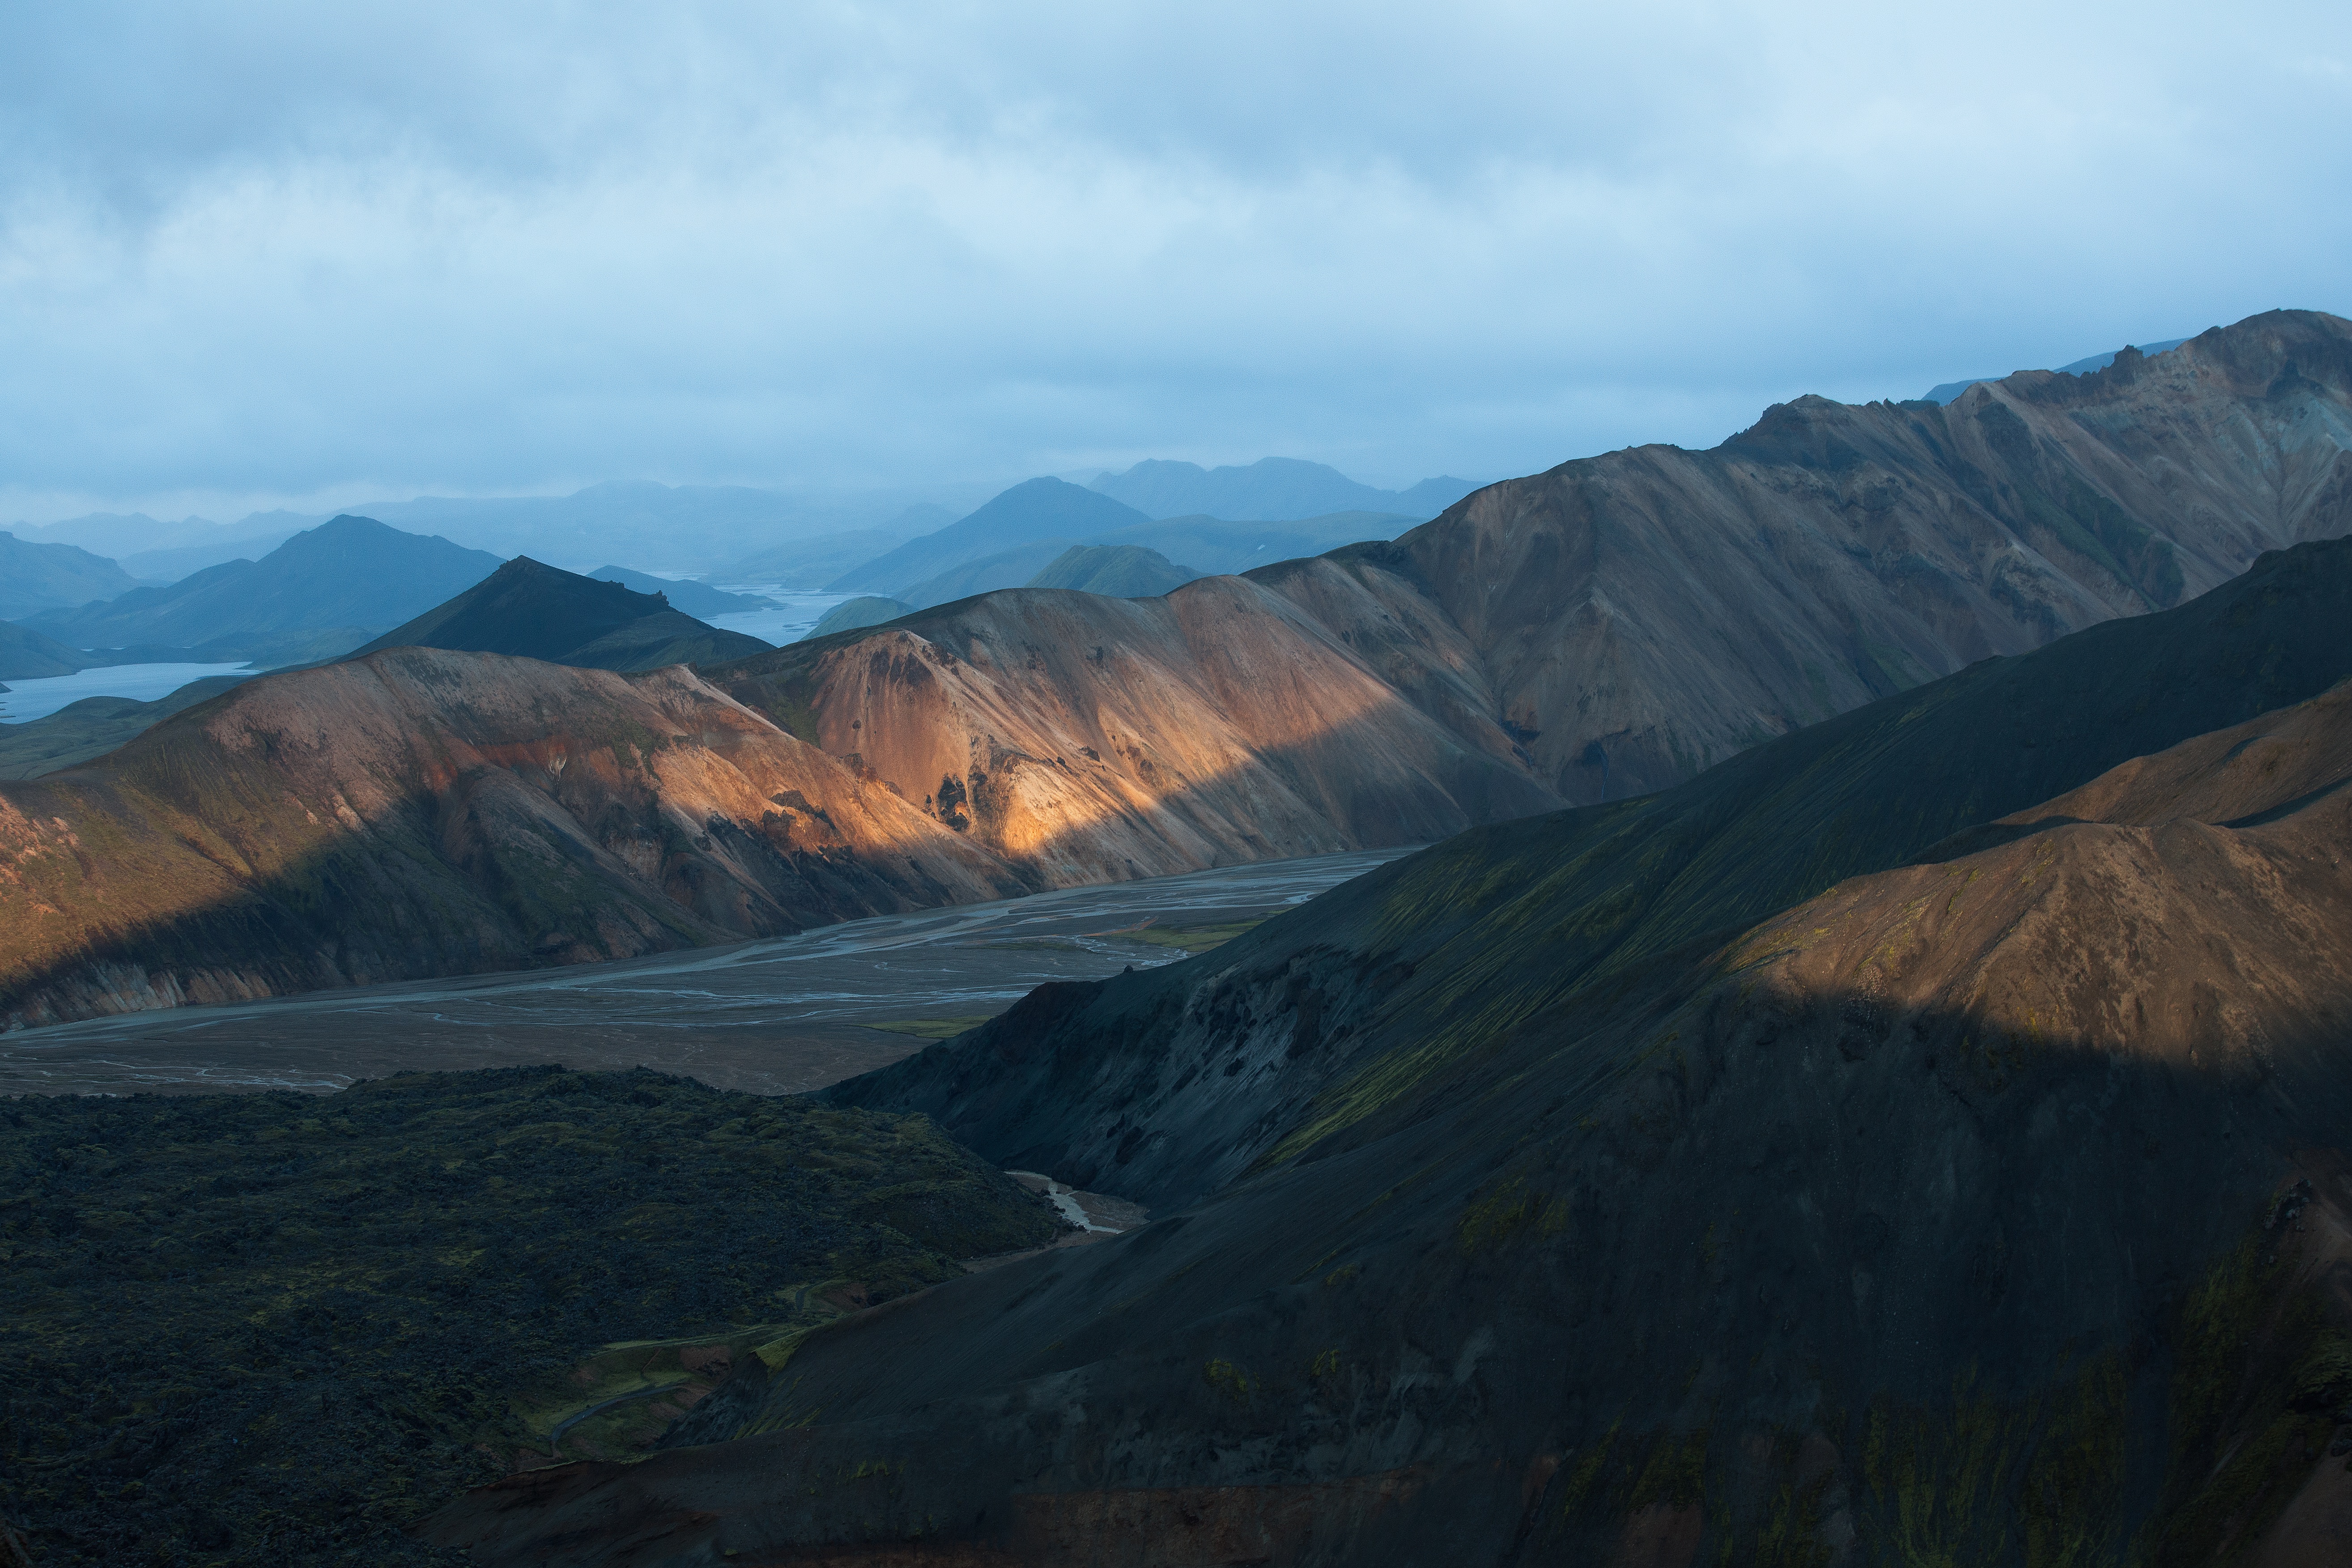
landscape, nature, wilderness, mountain, cloud, hill, lake, valley, mountain range, highland, terrain, national park, ridge, summit, alps, plateau, fell, loch, landform, mountain pass, geographical feature, atmospheric phenomenon, mountainous landforms